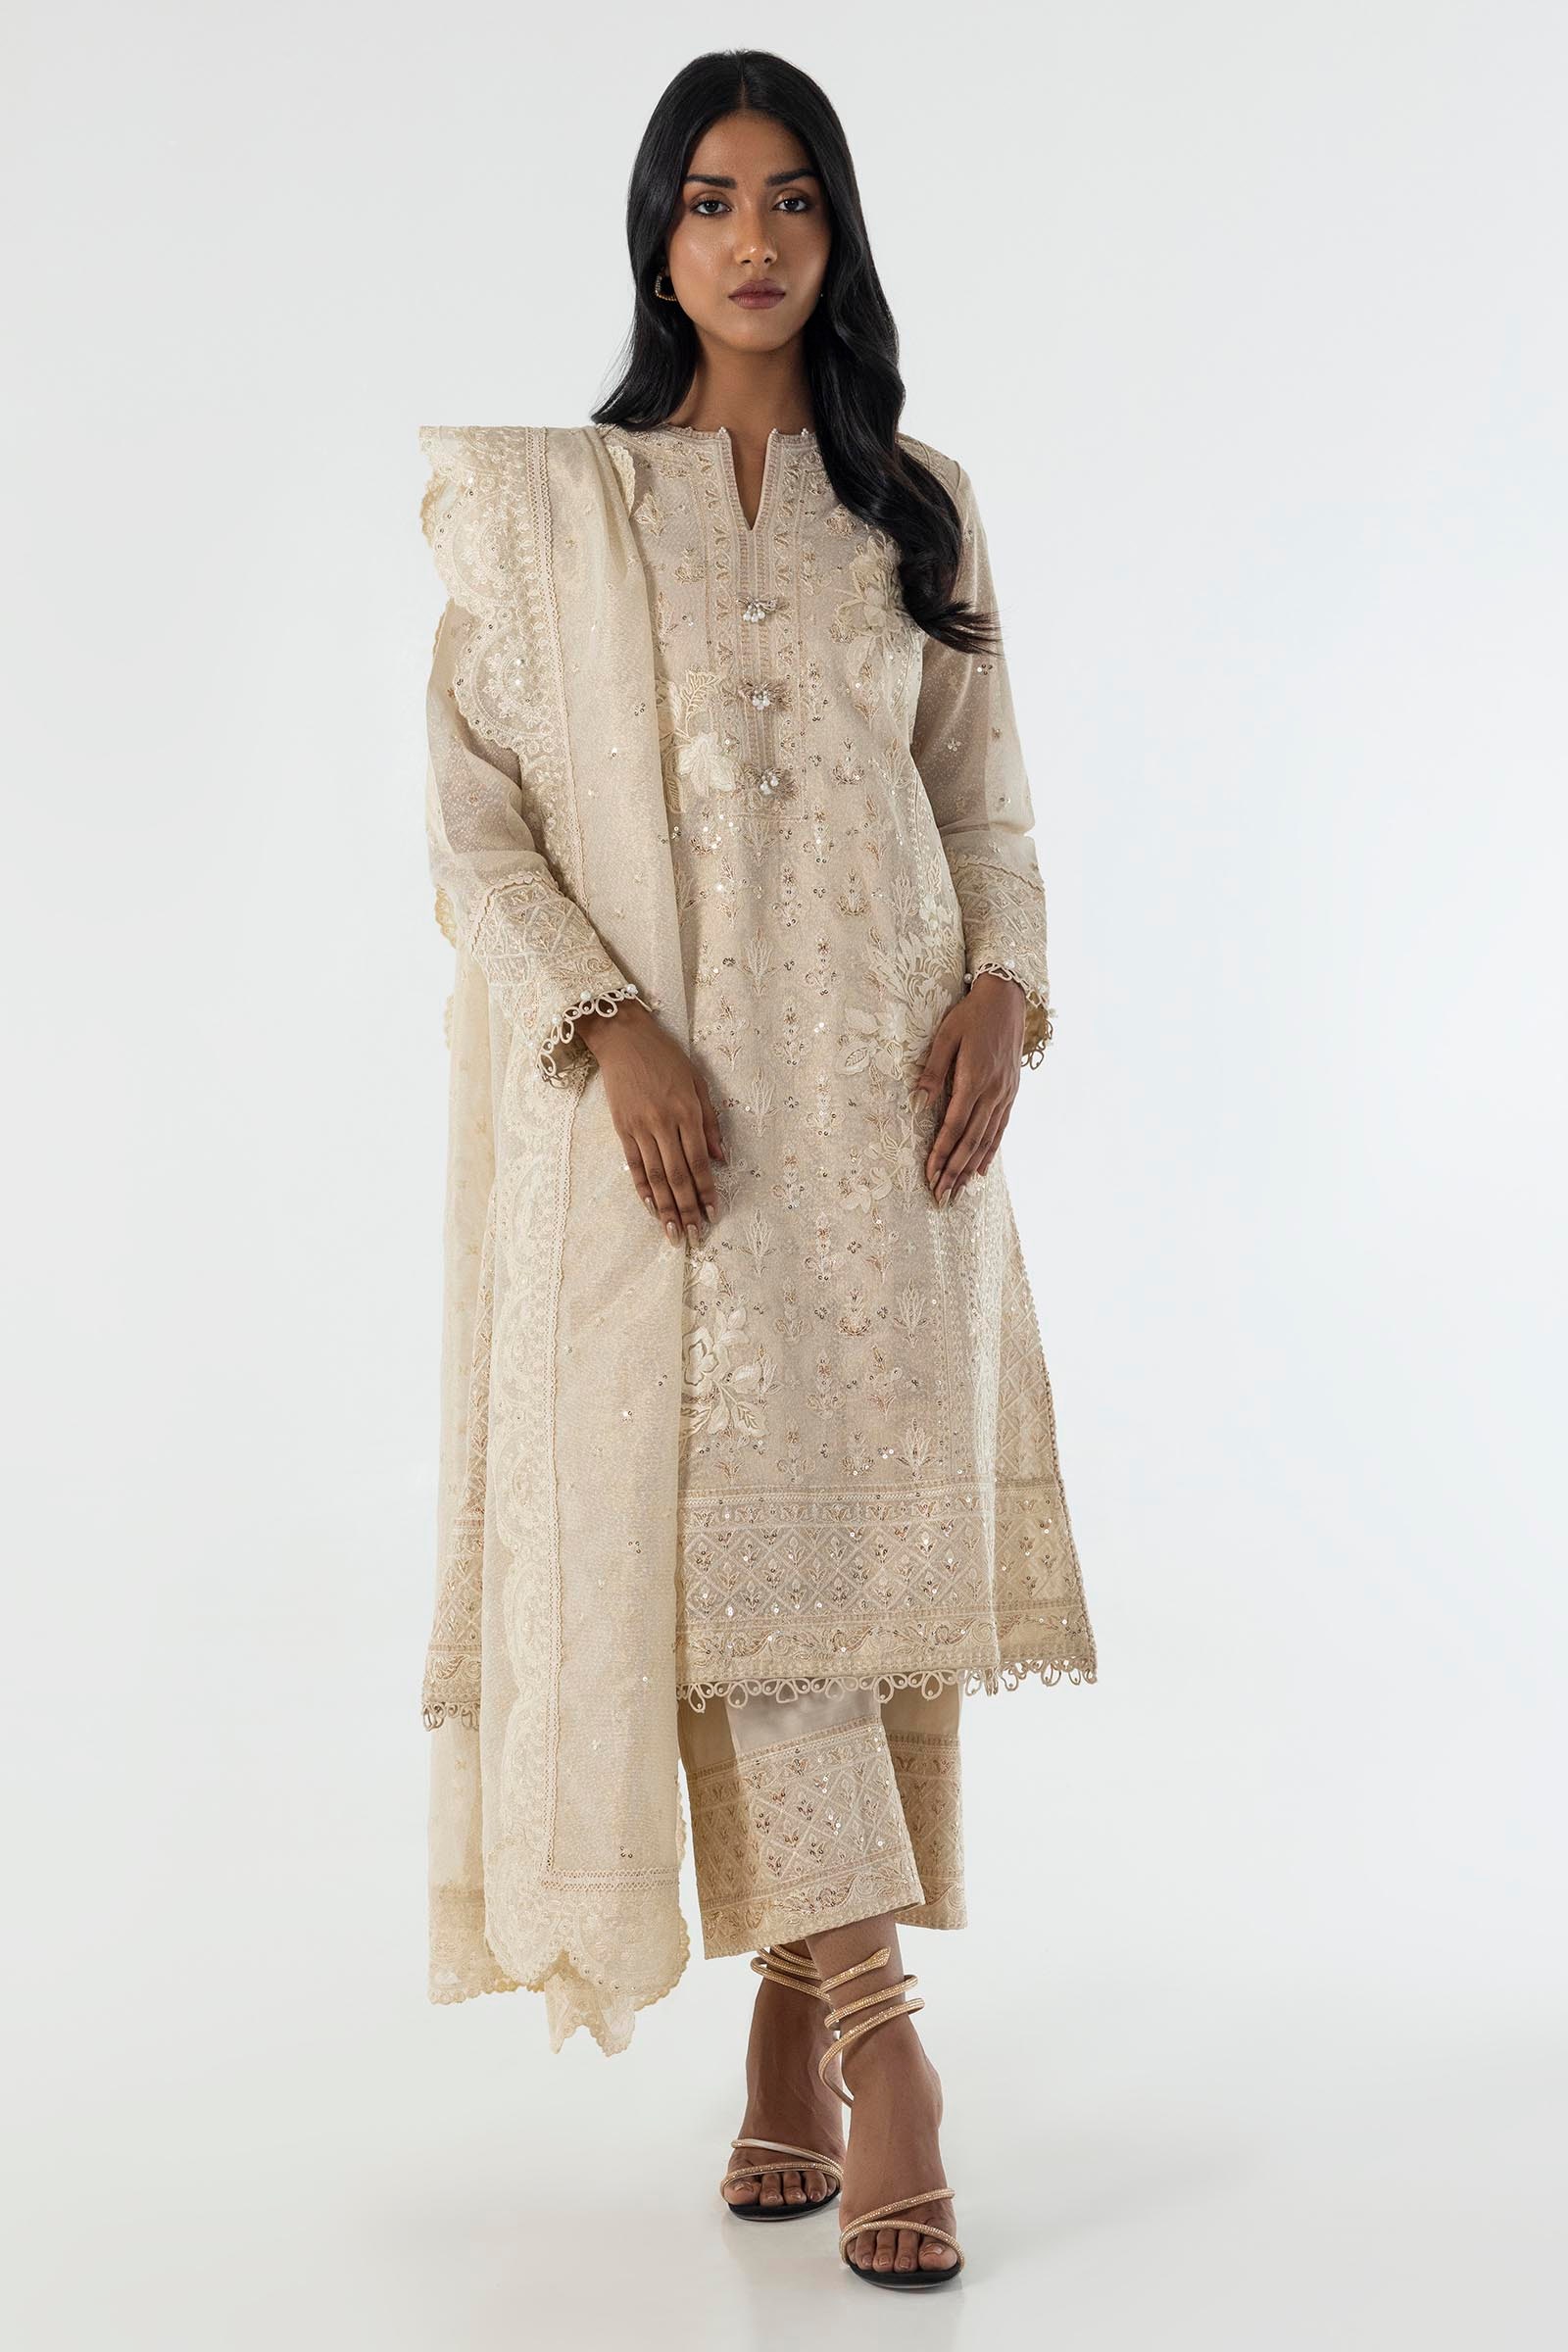
cream embroidered salwar suit